Urban planning of Sydney

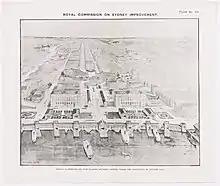
John Sulman's proposal for Circular Quay made for the 1909 Royal Commission.

The founder of Sydney, Governor Arthur Phillip, planned from the beginning for the penal colony to eventually become a town, writing that the settlement (which he wanted to name 'Albion') should have uniform building style, streets that were 200 feet wide, as well as building allotments of 60 by 150 feet. However, no architects, town planners, or surveyors came with the First Fleet, with engineers Augustus Alt and William Dawes left to the task of following Phillip's intentions, and consequently drew up a plan for a grid pattern with a town centre on the western hills above where the Tank Stream ran into the Sydney Cove. The contemporary Lang Street was meant to be the High Street, and was meant to be a grand avenue with views across to Bennelong Point. However, most of the plan never came to fruition. Instead, the early road network was at least in part based on Indigenous walking paths, which themselves followed natural contours such as ridgelines or the Tank Stream. However, their plan for Parramatta was realised, following a grid and with a 62 metre wide high street (now known as George Street).